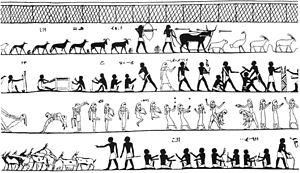
Peintures égyptiennes anciennes de jongleurs, sur la troisième ligne